Pallas University of Applied Sciences

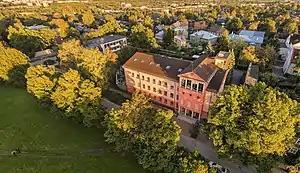
Pallas University of Applied Sciences

On grounds of precedence, Pallas is related to an educational institution of arts founded in Tartu in 1919. During the period from 1919 to 1960 Tartu Art College has existed as secondary and higher education institution under many names.